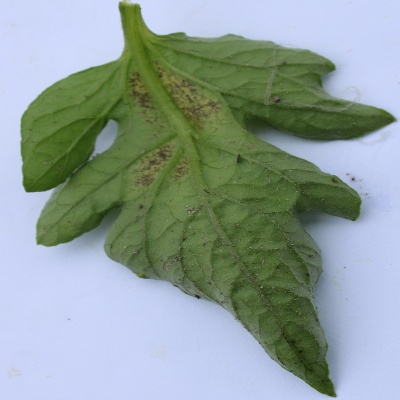
Crop: Tomato
Condition: septoria leaf spot